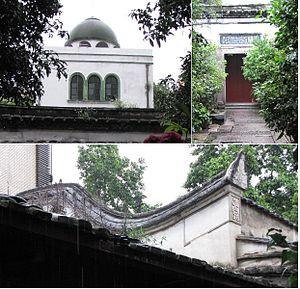
Vous trouverez ci-dessous une liste partielle des mosquées de République populaire de Chine.
La mosquée de Fuzhou, est une mosquée fondée en 628, et située à Fuzhou, capitale de la province du Fujian en République populaire de Chine.